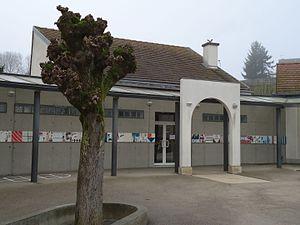
Ecole de Choisey
Choisey est une commune française située dans le département du Jura en région Bourgogne-Franche-Comté.